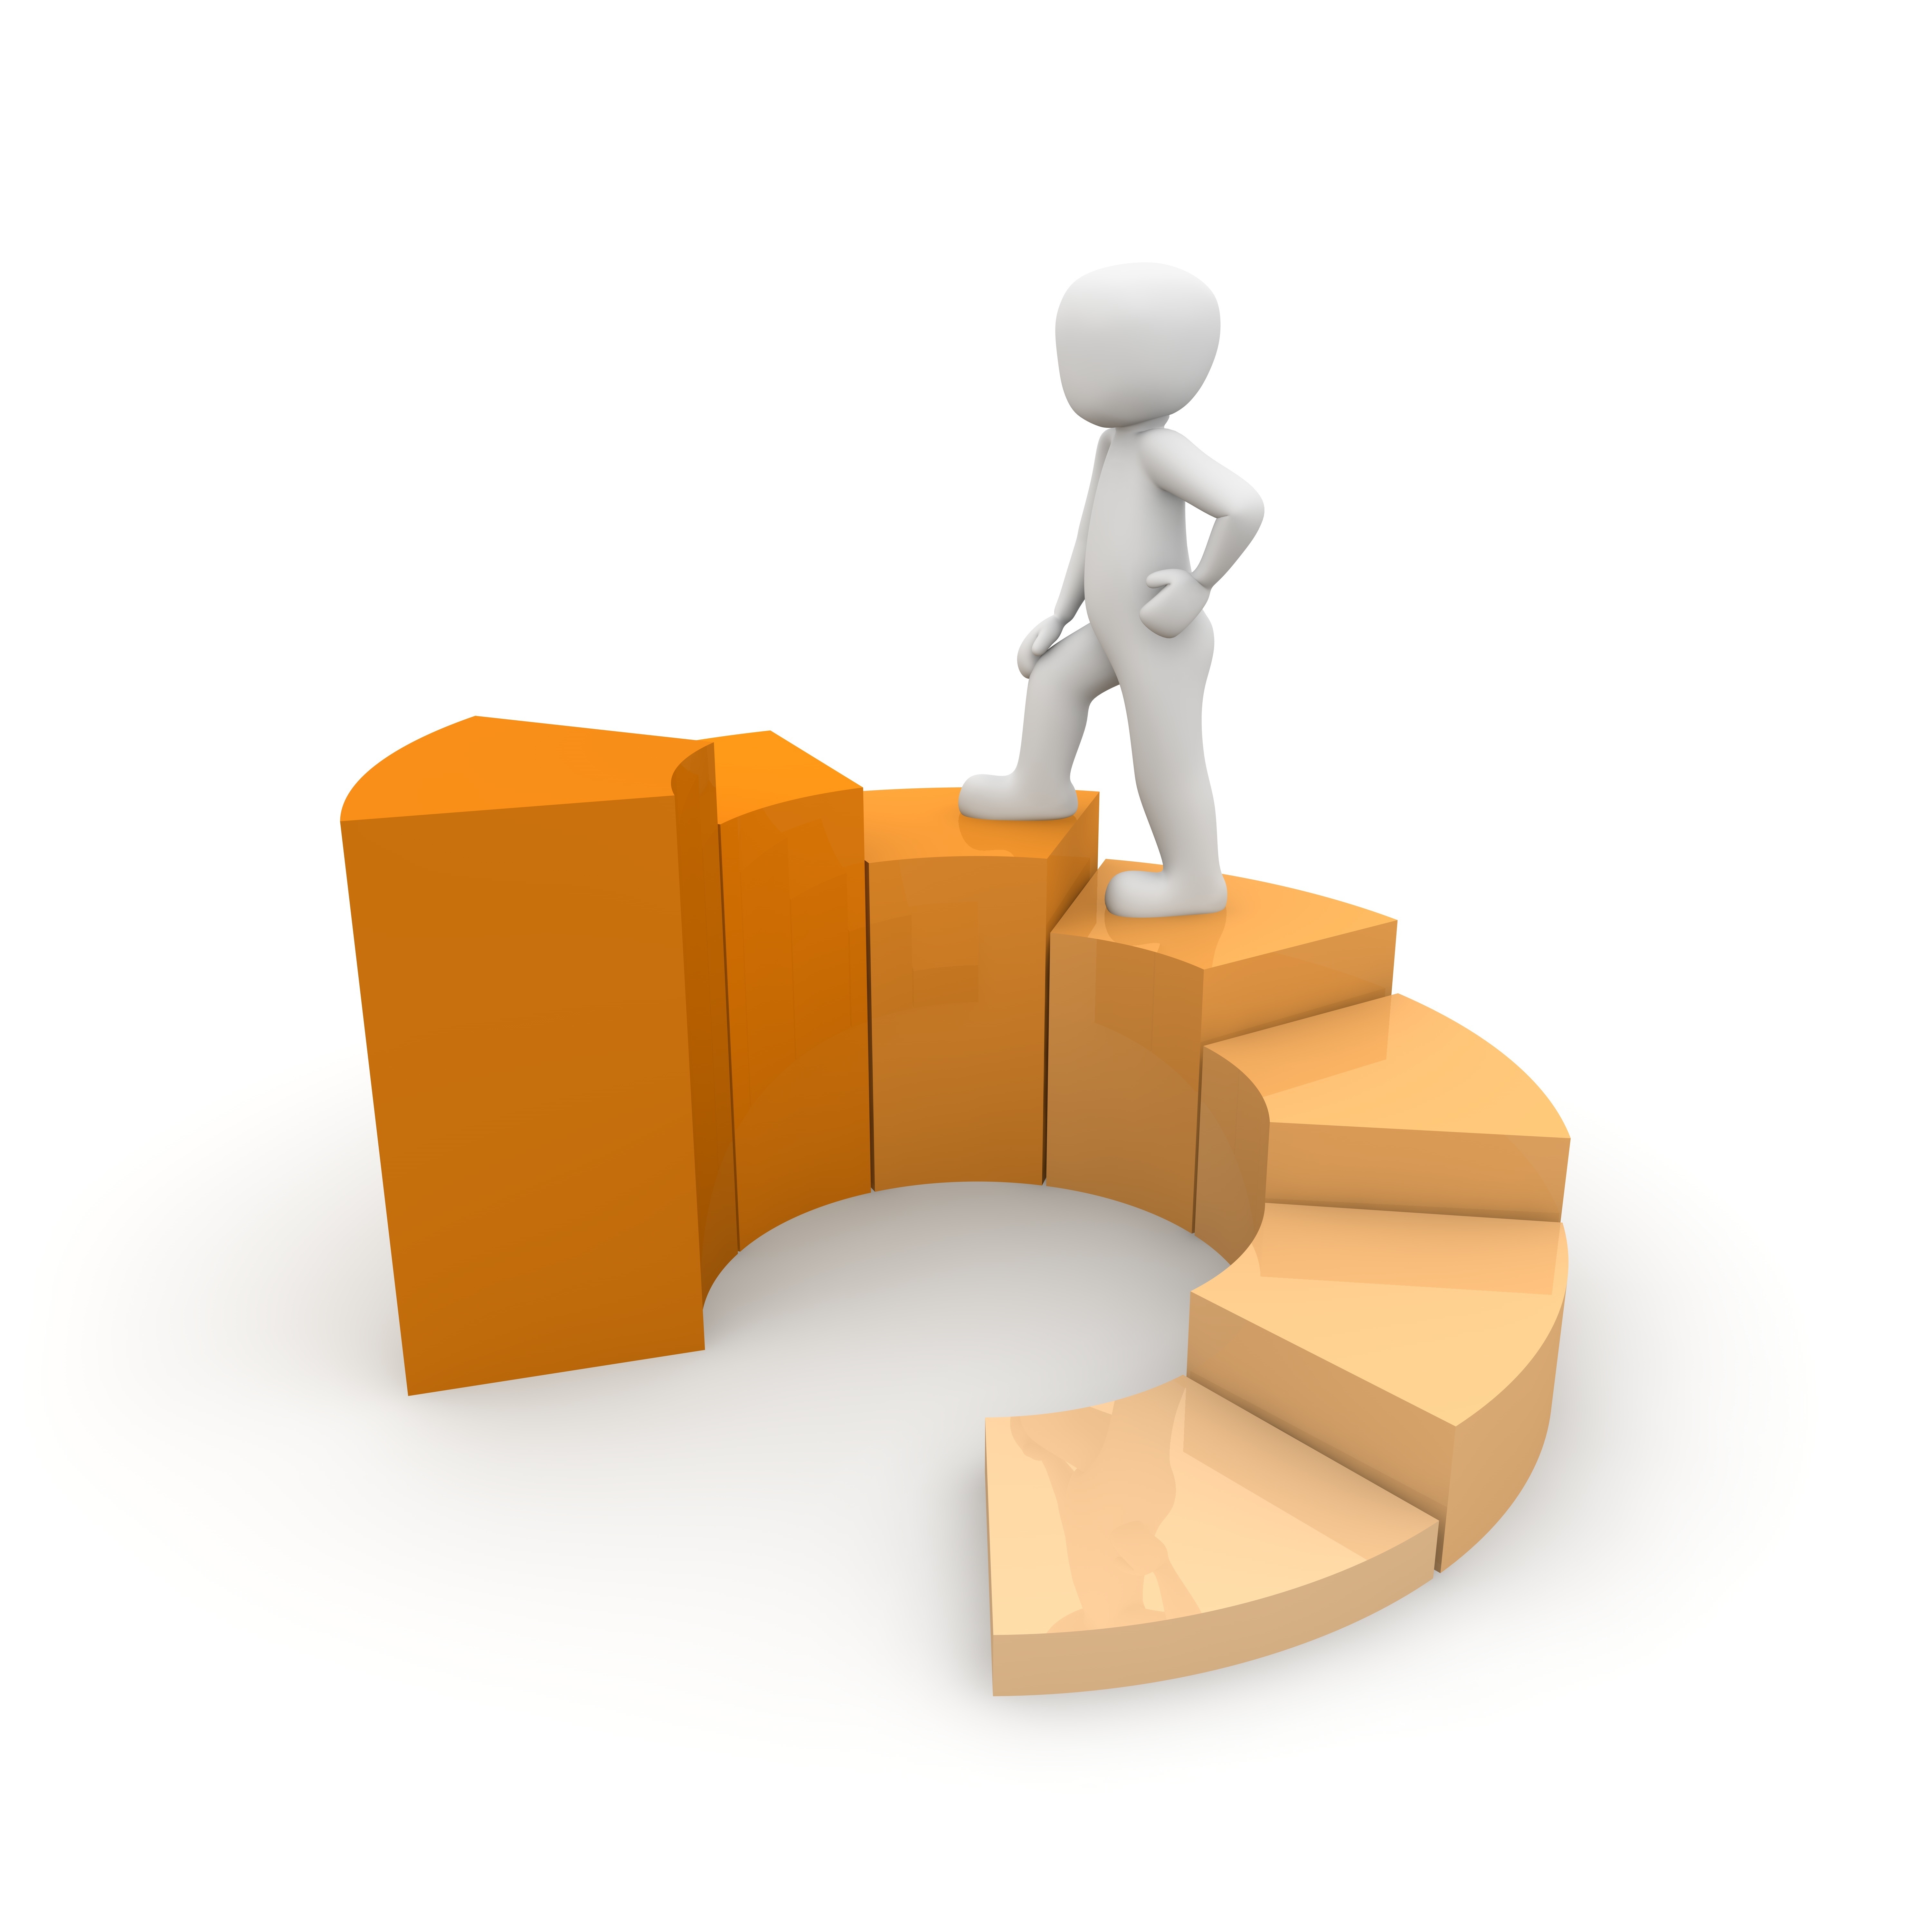
number, meeting, business, toy, product, help, capital, illustration, graph, diagram, euro, dollar, course, banks, pension, network, loss, economy, policy, cartoon, recession, businessmen, finance, analysis, values, e commerce, stock exchange, pay, investments, profits, shares, economic crisis, financial world, financial crisis, speculation, capital market, trading floor, world economy, financial equalization, loans, commodity futures, date of goods